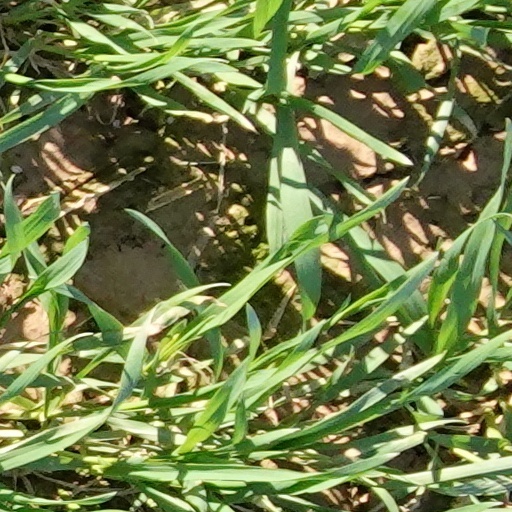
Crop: wheat